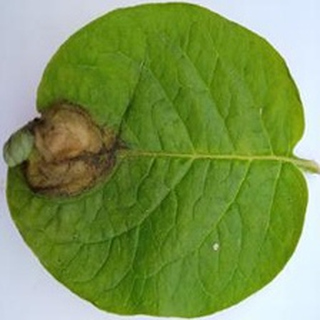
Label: potato_late_blight